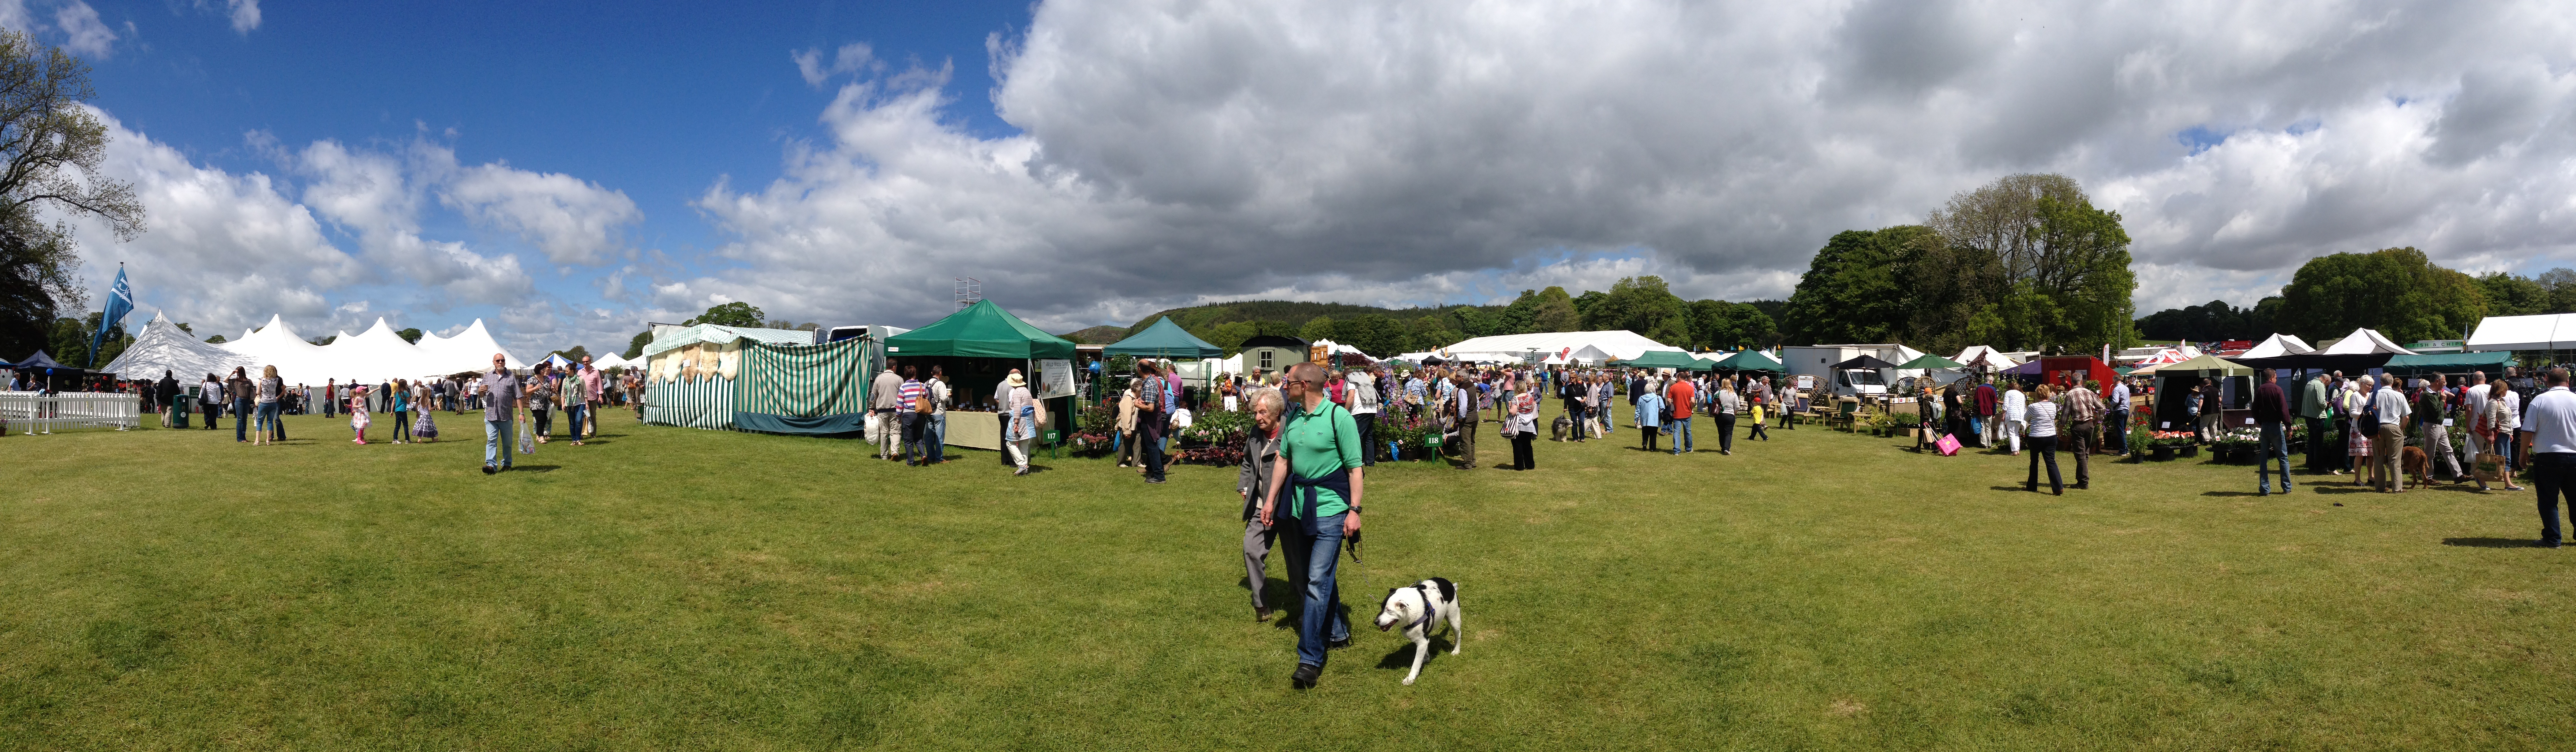
landscape, nature, grass, cloud, sky, field, farm, meadow, countryside, sunlight, land, country, crowd, summer, spring, show, agriculture, healthy, outdoors, sunny, party, event